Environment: real
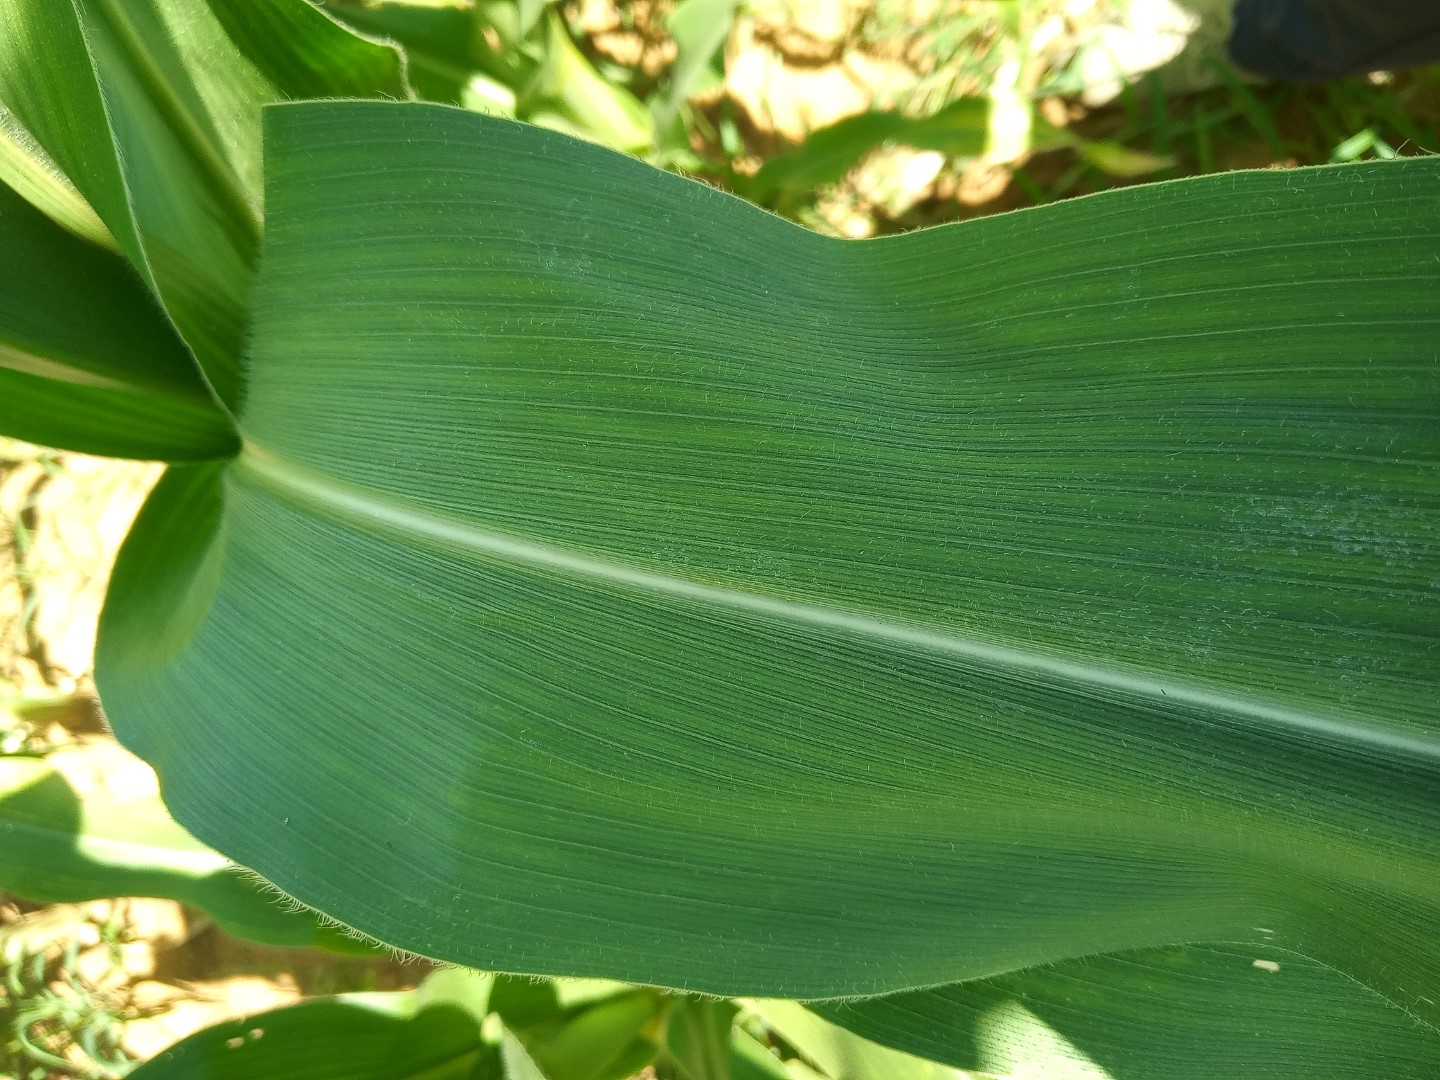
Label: healthy